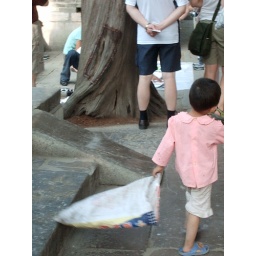
A child colects empty water bottles to recycle at the Cemetery of Confucius in Qufu, China.